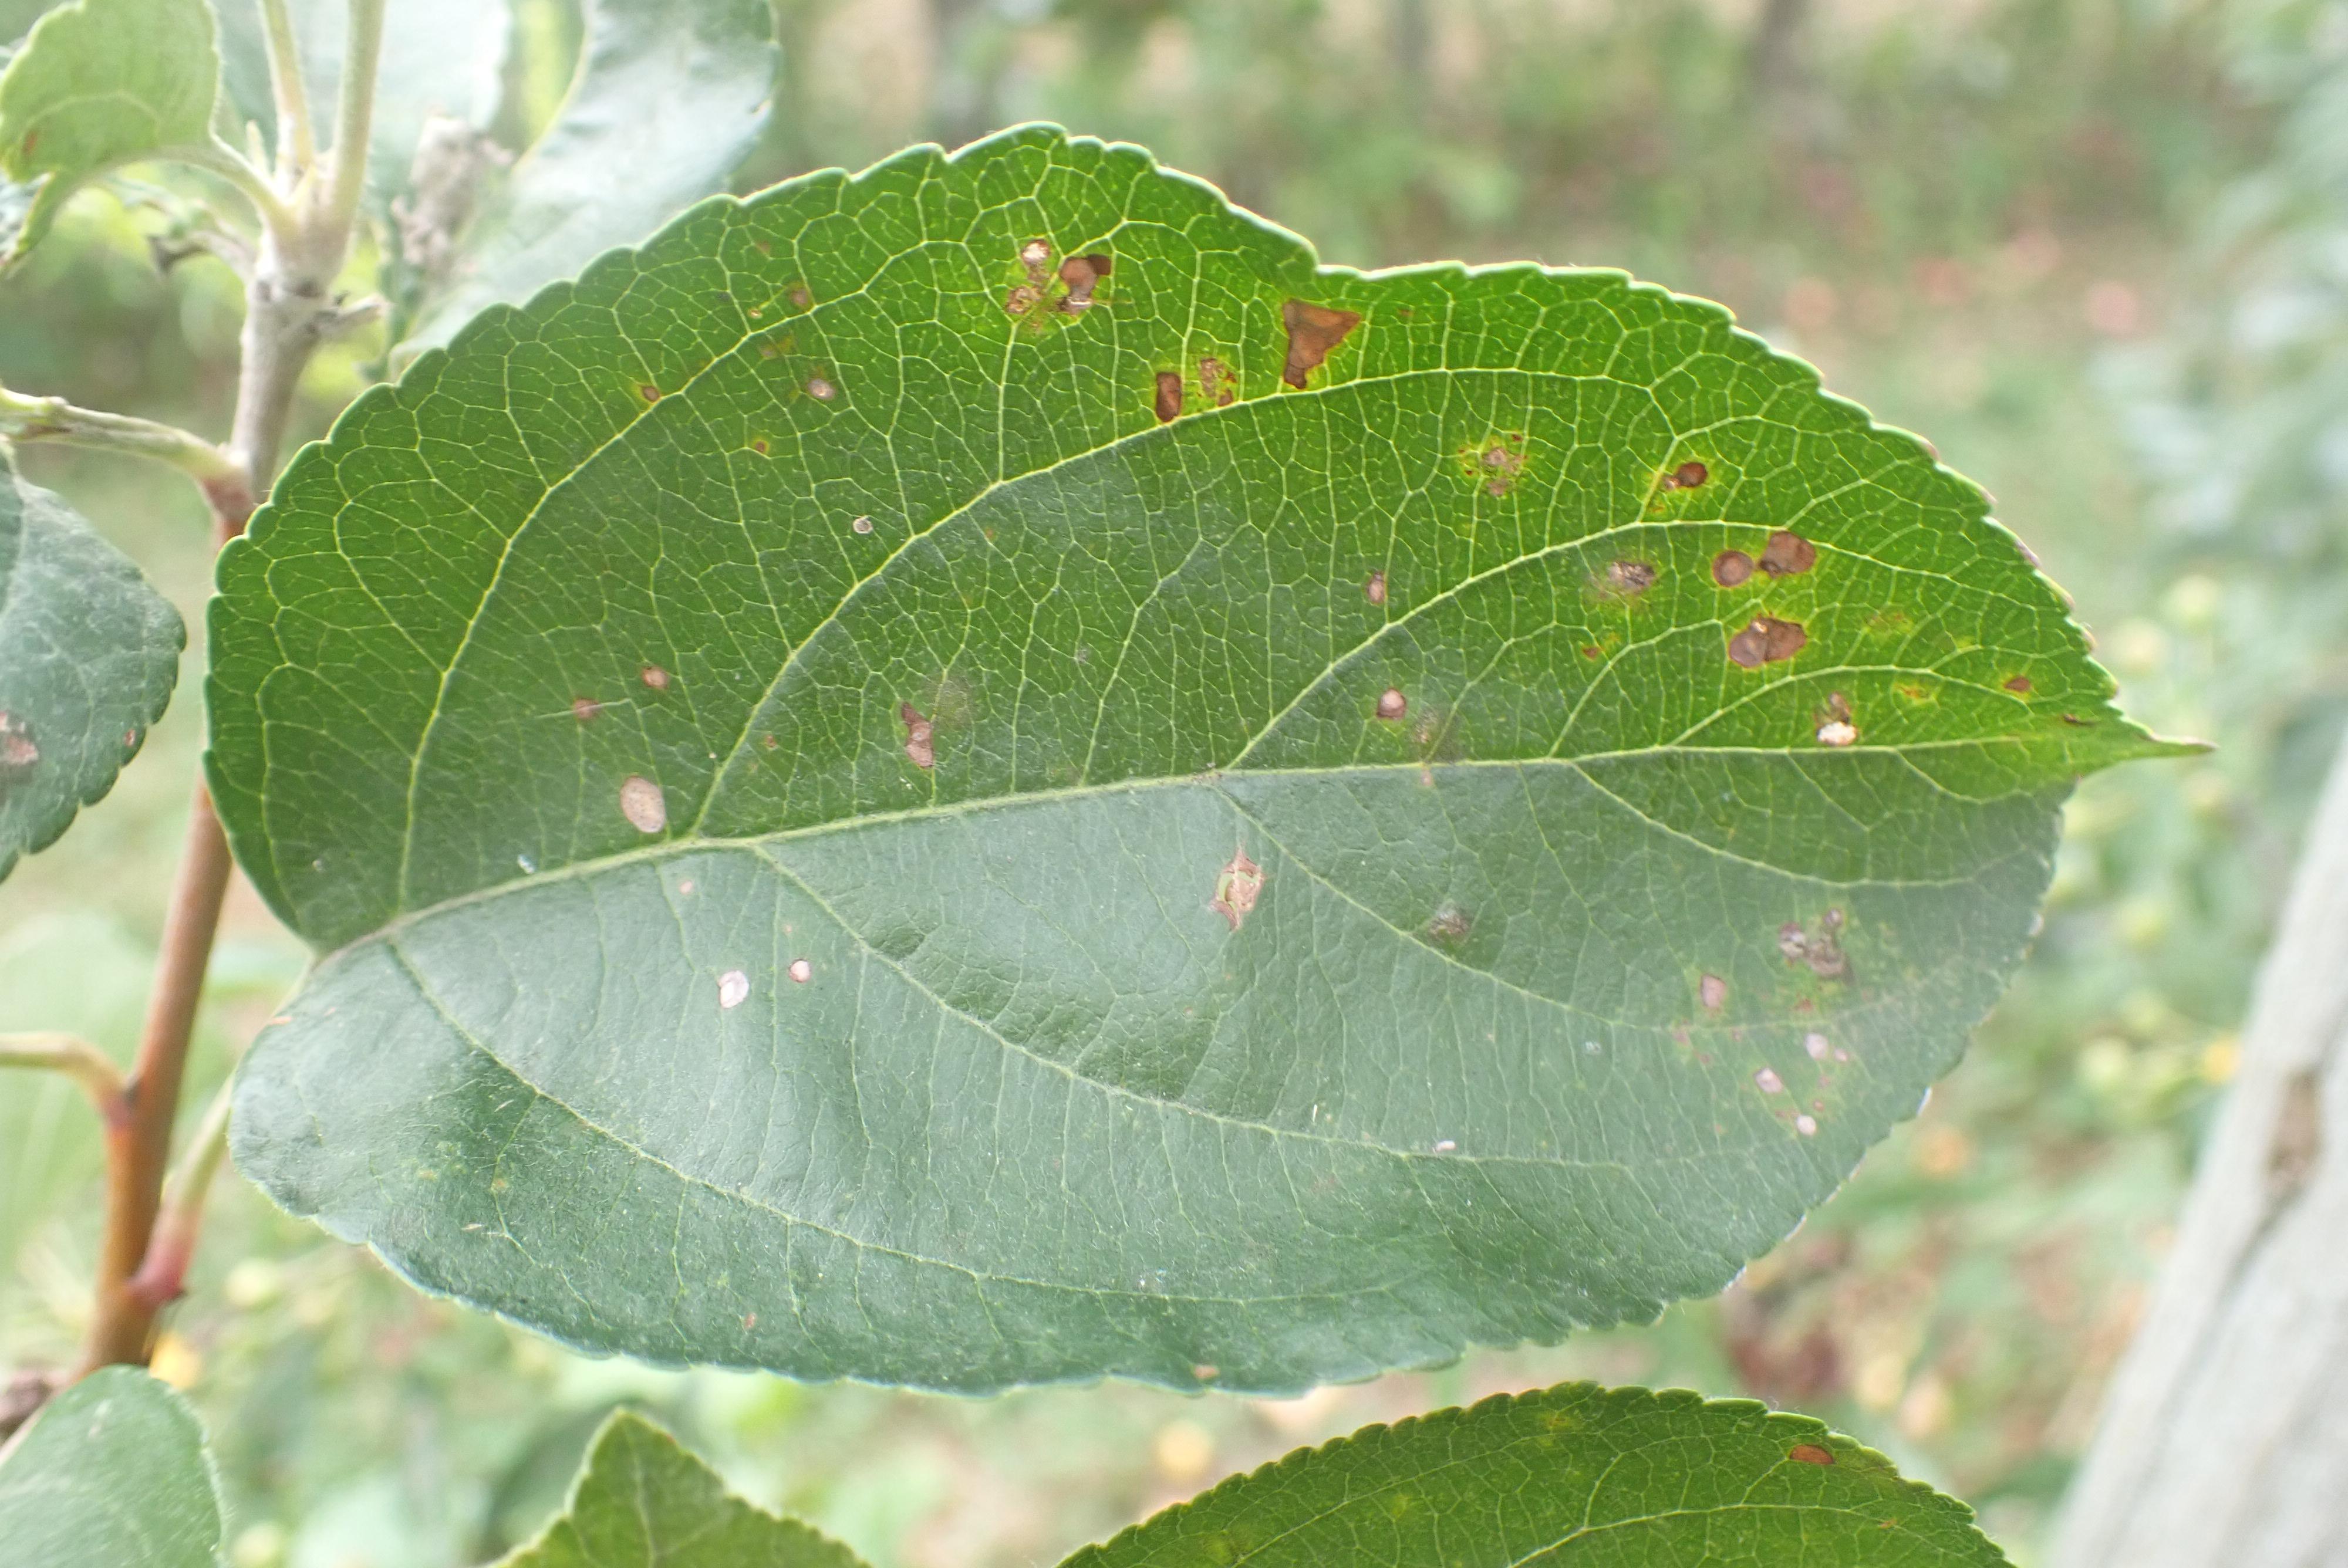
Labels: scab, frog_eye_leaf_spot, complex